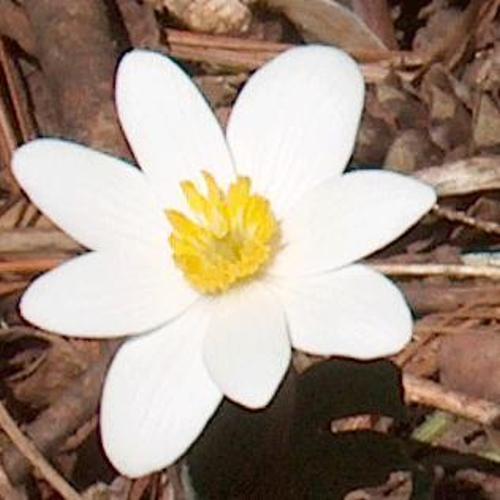
Flower: Windflower